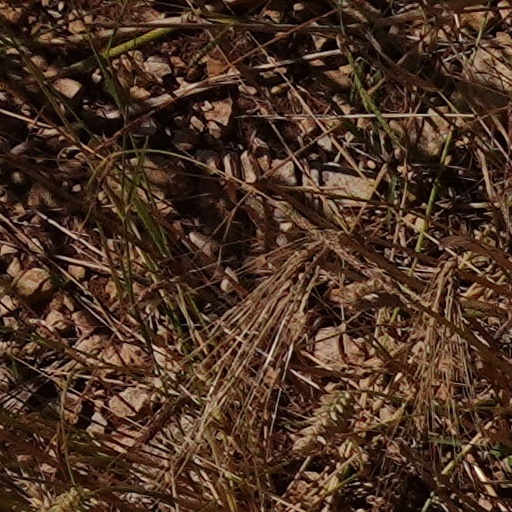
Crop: wheat